Hypertelorism

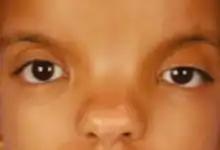
Hypertelorism as seen in craniofrontonasal dysplasia

Hypertelorism is an abnormally increased distance between two organs or bodily parts, usually referring to an increased distance between the orbits (eyes), or orbital hypertelorism. In this condition, the distance between the inner eye corners, as well as the distance between the pupils, is greater than normal. Hypertelorism should not be confused with telecanthus, in which the distance between the inner eye corners is increased, but the distances between the outer eye corners and the pupils remain unchanged.